The Hospital Club

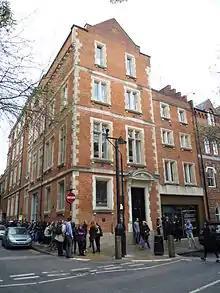
The Hospital Club, main entrance

The Hospital Club, later renamed the H Club, was a members' club for people in the creative industries in London, England. It housed a television studio (h Studio), recording studio, screening room, live performance space, restaurant, lounges and gallery over seven floors.